South Carolina Highway 460

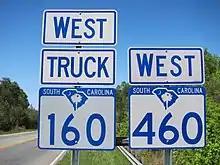
SC 160 Truck and SC 460 in Fort Mill

SC 460 begins at the intersection SC 160 and Gold Hill Road, in Tega Cay. Traveling east, along Gold Hill Road, it connects with Interstate 77 (I-77), then soon after splits from Gold Hill Road at Deerfield Drive intersection, continuing as Springfield Parkway. Connecting with U.S. Route 21 (US 21), it begins a concurrency with SC 160 Truck, followed by a quick concurrency with US 21 Business. Reaching back with SC 160, on the eastern side of Fort Mill, the highway ends with SC 160 Truck.